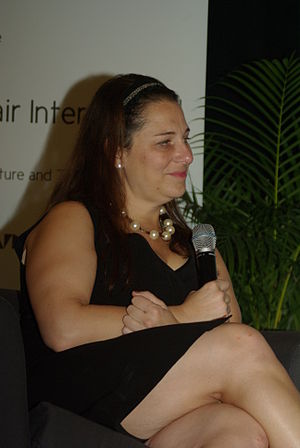
Jennifer Weiner
Jennifer Weiner i 2013.
Jennifer Weiner er en amerikansk forfatter og journalist.